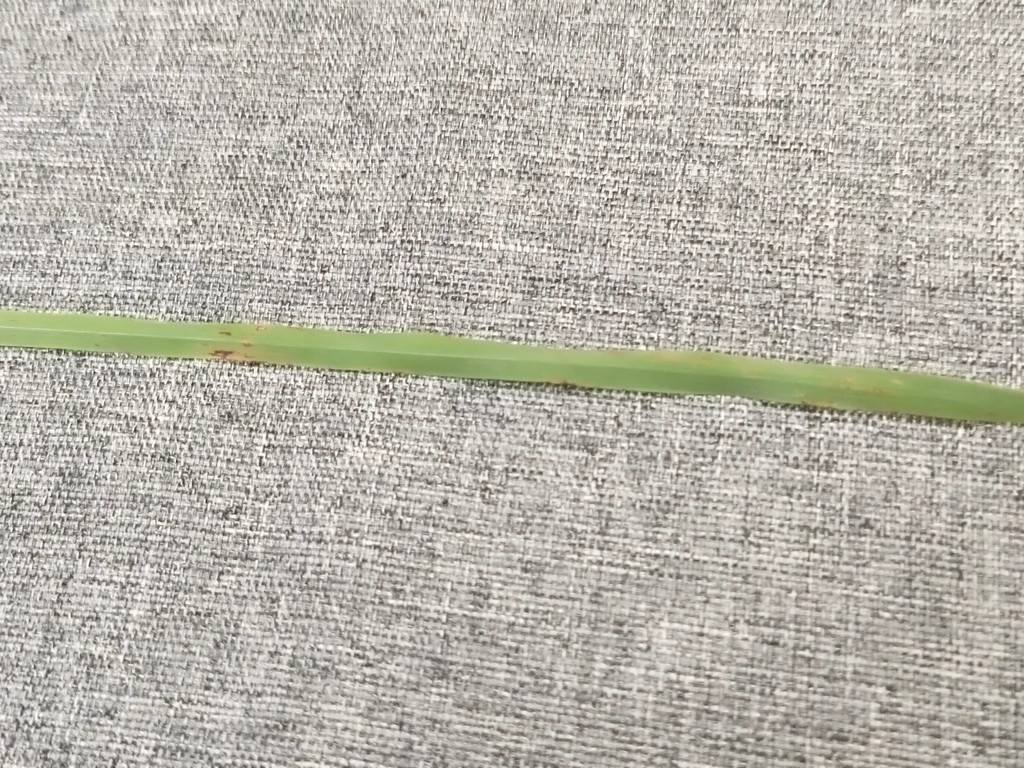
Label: Unhealthy